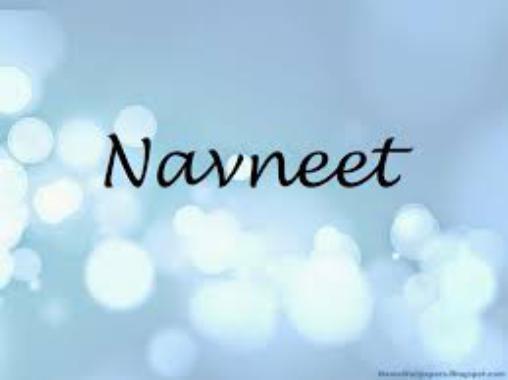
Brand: navneet
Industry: Necessities